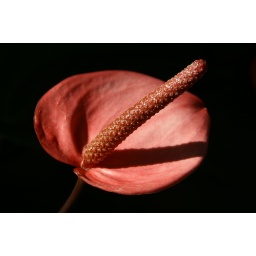
green house in St. Louis - Forest Park